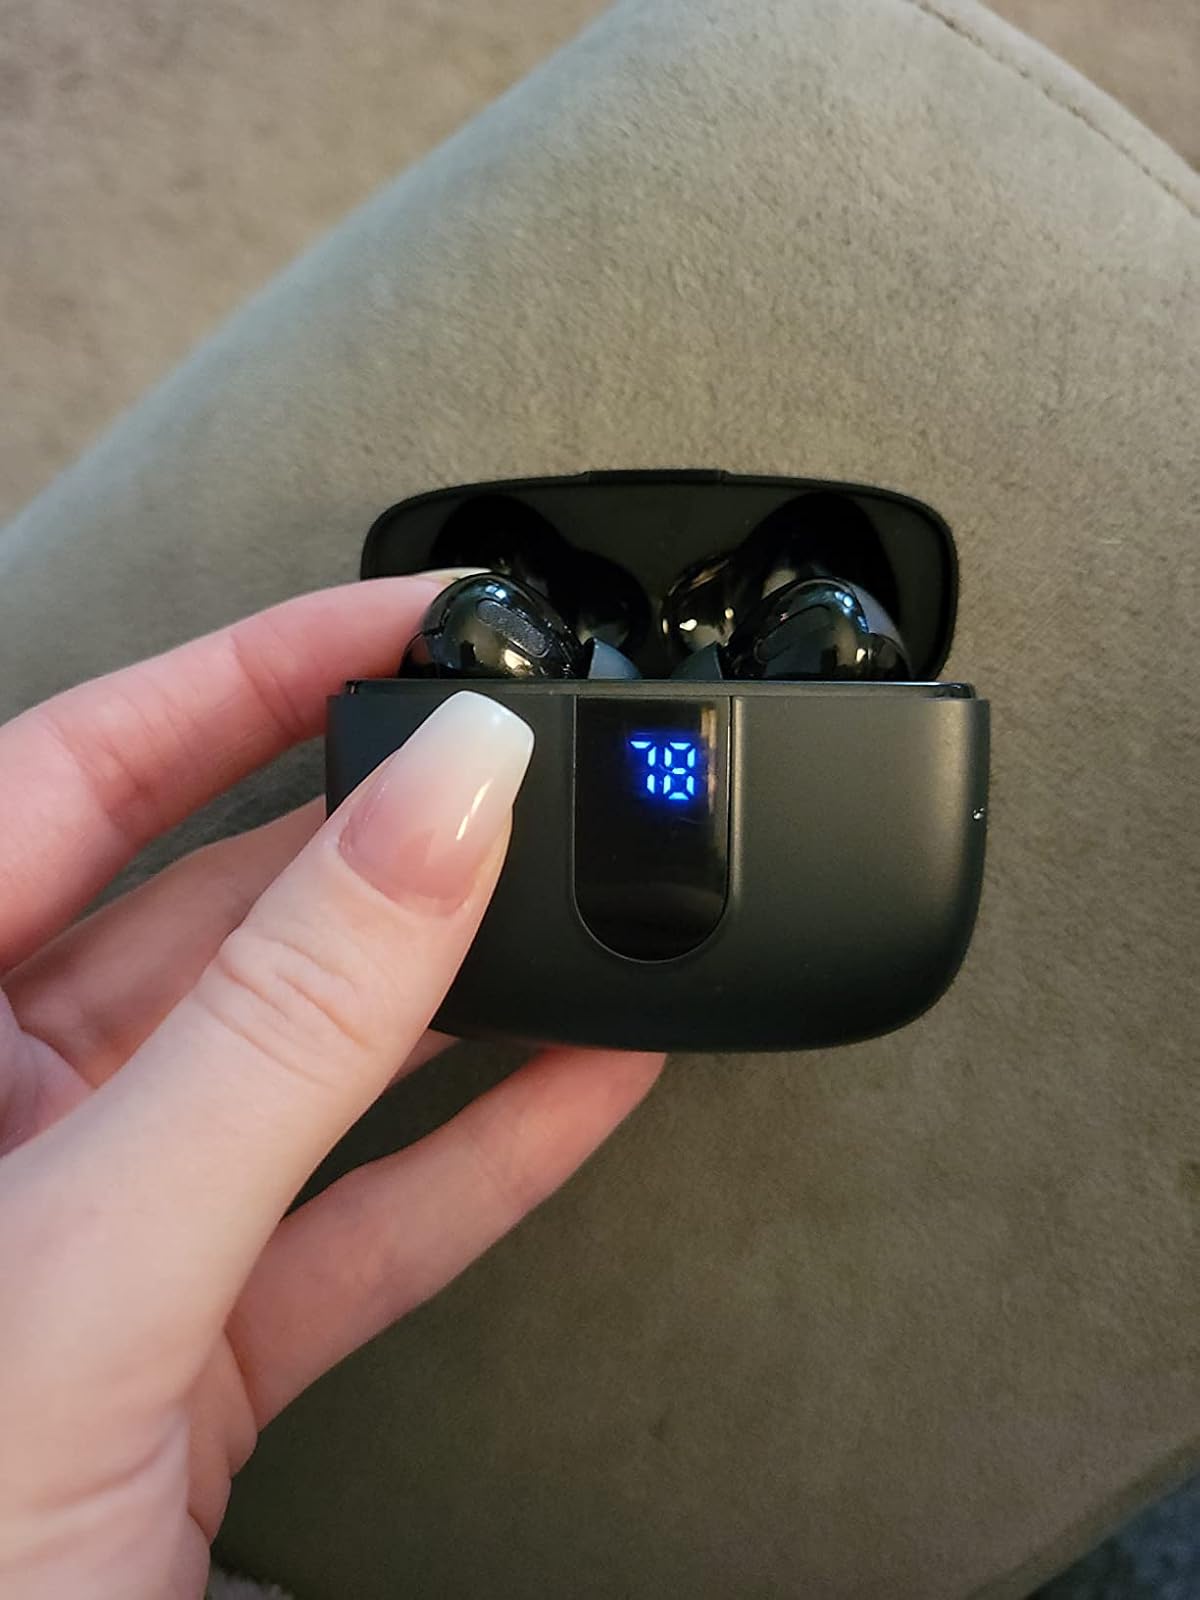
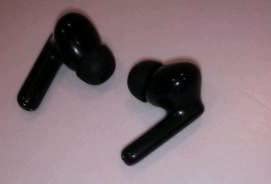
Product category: earbuds
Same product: no